Sijiaoting railway station

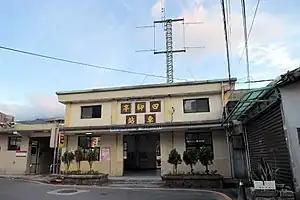

Sijiaoting is a railway station on the Taiwan Railways Administration Yilan line. It is located in Ruifang District, New Taipei, Taiwan.